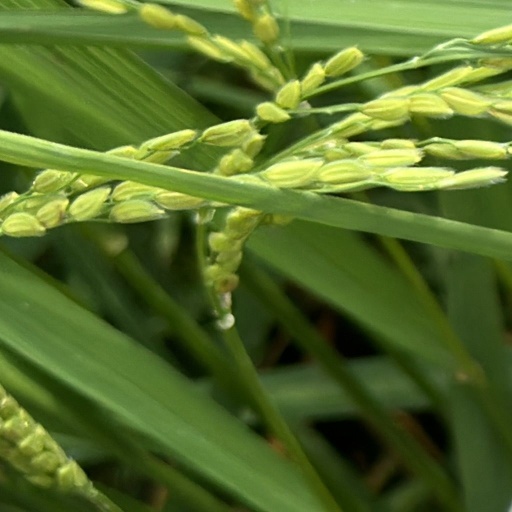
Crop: rice